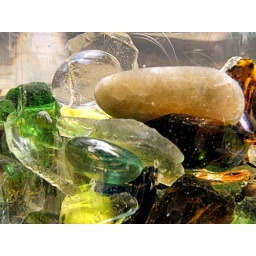
glass and stones in a jar of water